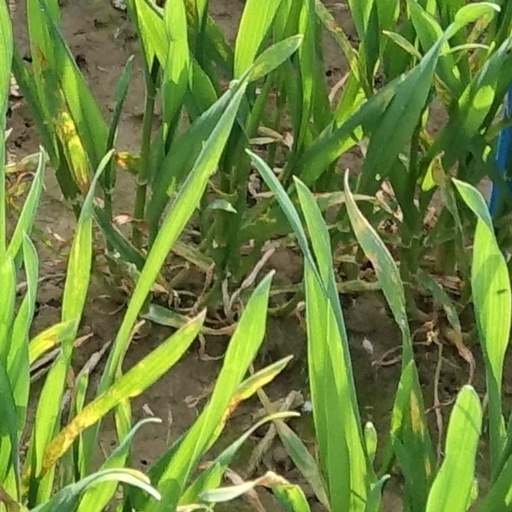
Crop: wheat